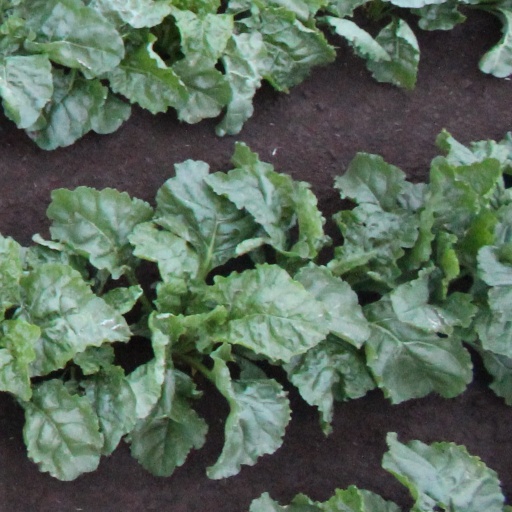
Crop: sugar beet